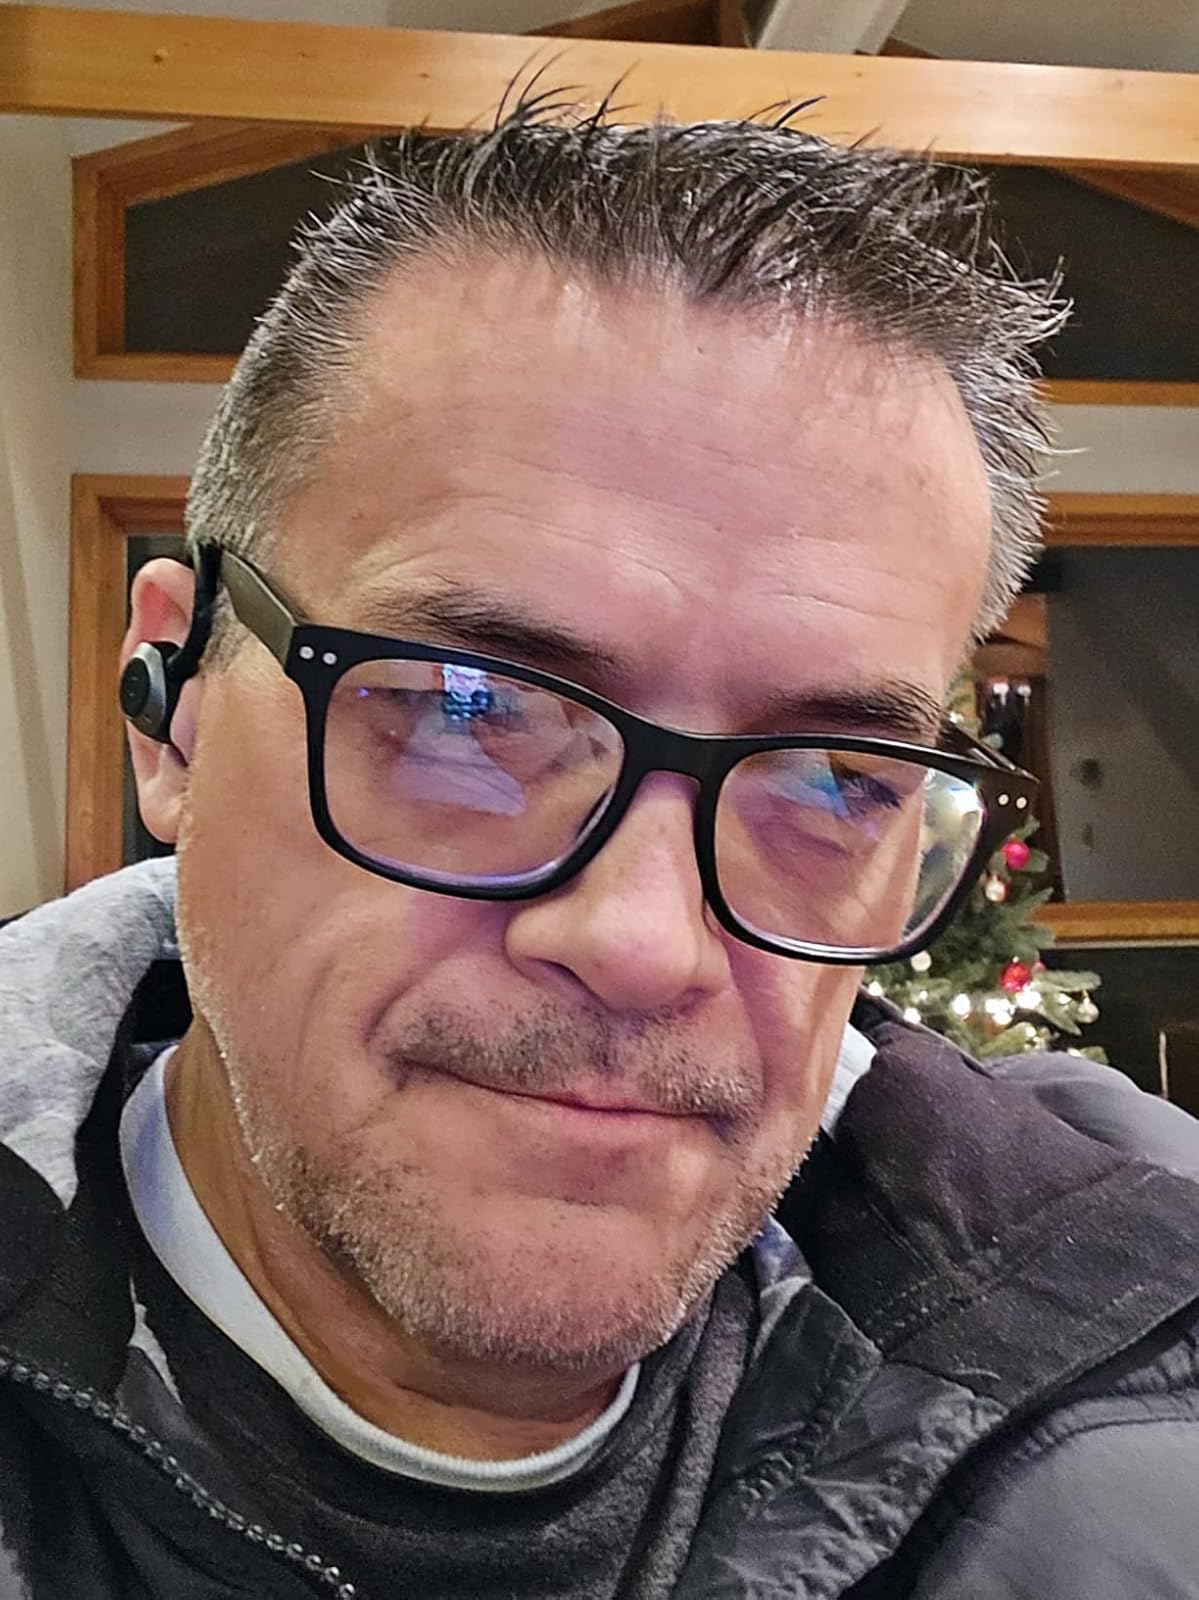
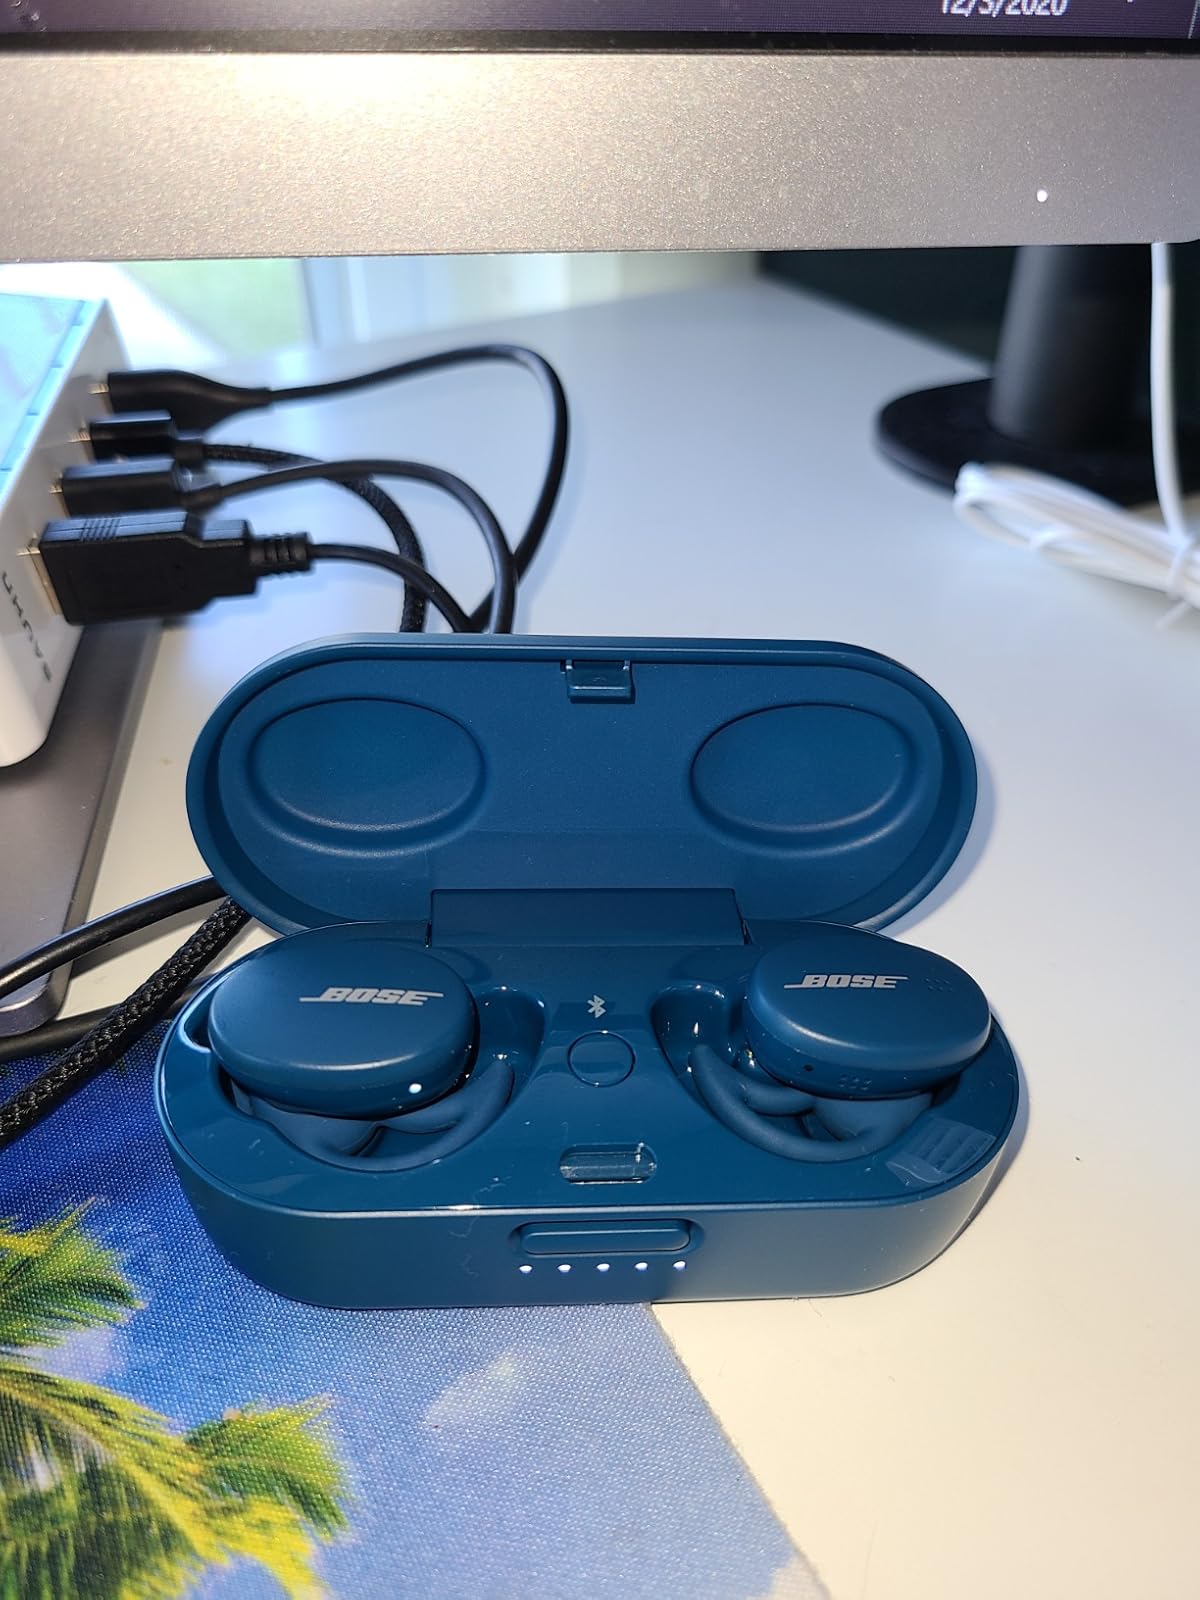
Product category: earbuds
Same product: no